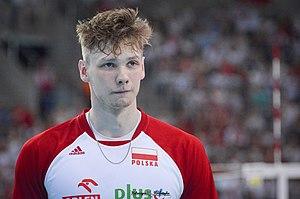
Jakub Kochanowski est un joueur polonais de volley-ball né le 17 juillet 1997 à Giżycko. Il joue central. De la saison 2018/2019 il est dans l'équipe PGE Skra Bełchatów.